Iris sibirica

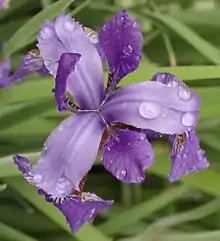
Close-up of flower with water droplets

The iris will tolerate temperatures down to . It is hardy to USDA Zone 2–8, and Zone H1 (which means hardy to and below), in Europe. It is hardy in the UK. If the plants are mulched in winter they can withstand colder temperatures.